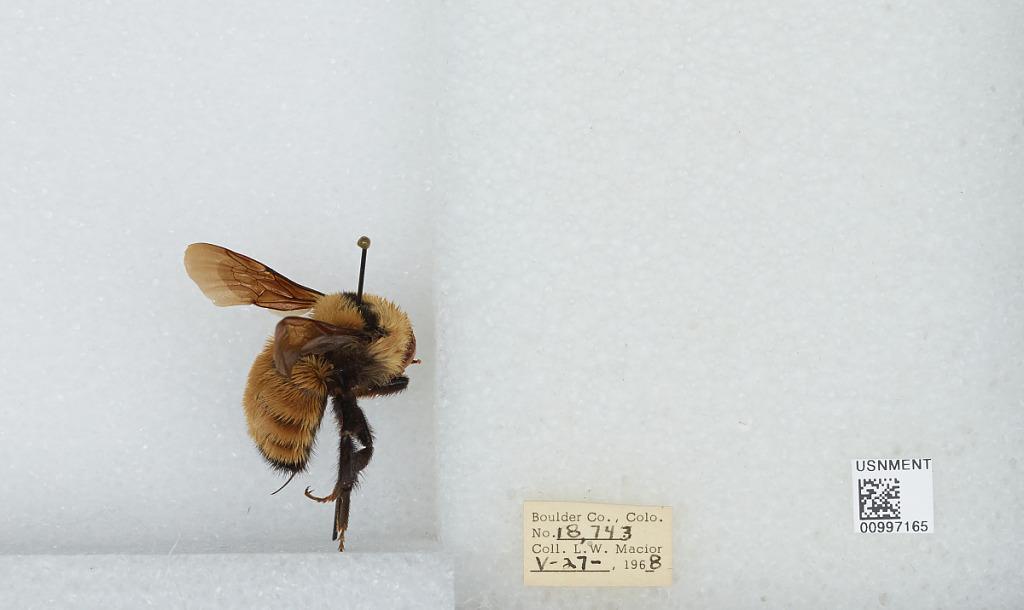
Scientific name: Bombus (Fervidobombus) fervidus fervidus (Fabricius)
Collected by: L. Macior
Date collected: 1968-5-27
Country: United States
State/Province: Colorado
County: Boulder
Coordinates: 40.09, -105.36